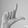
ASL letter: L